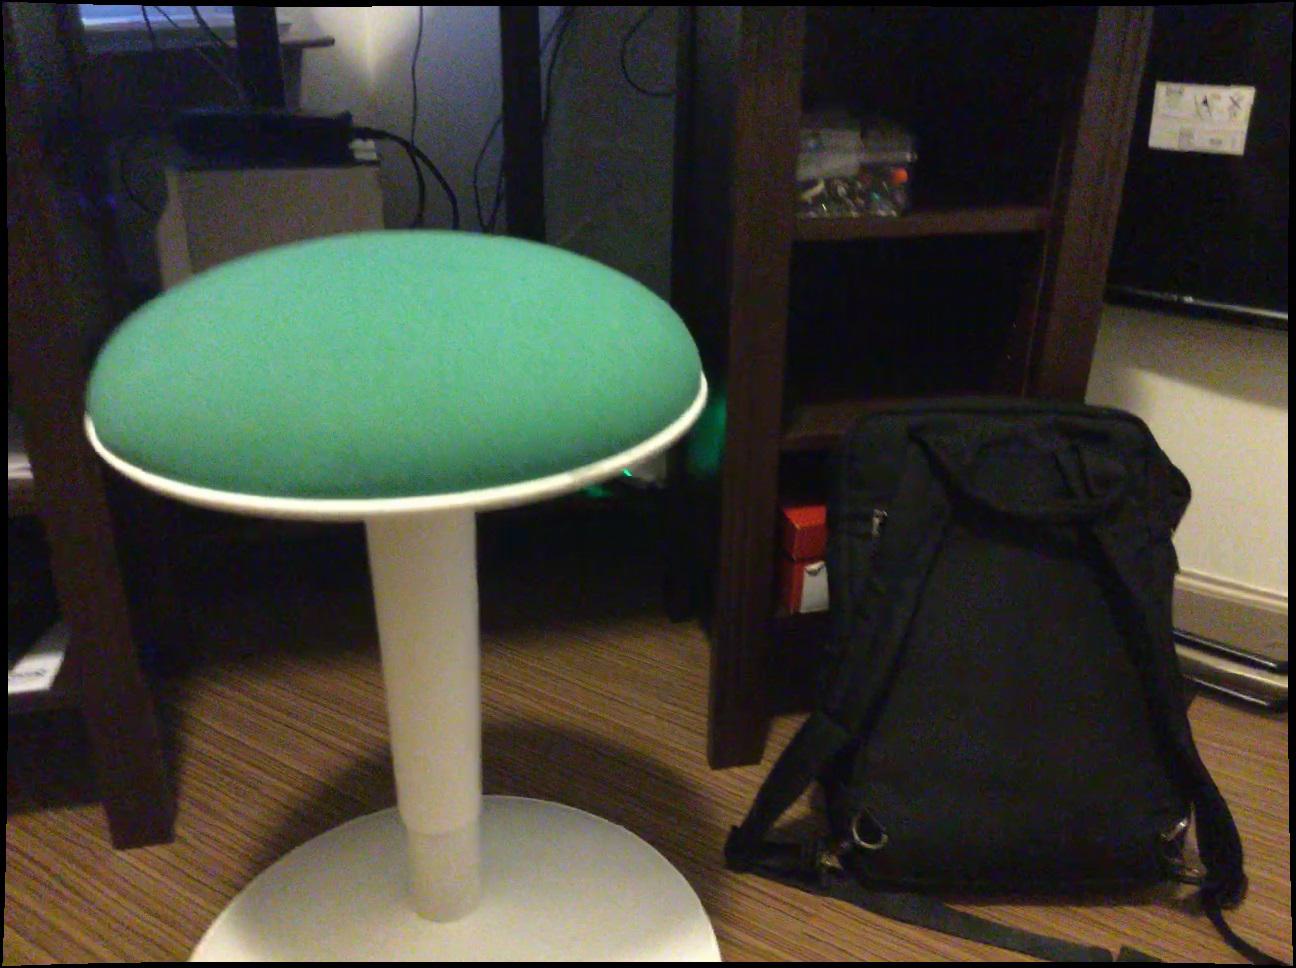
Question: Can the backpack fit left of the window from the second object's perspective? Final answer should be yes or no.
Answer: Yes